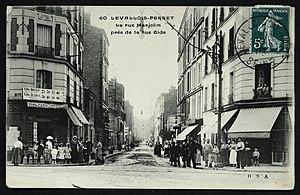
Levallois-Perret. Rue Marjolin près de la rue Gide
La rue Paul-Vaillant-Couturier est une voie de communication située à Levallois-Perret.